Haridwar Junction railway station

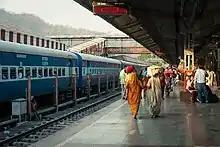
Haridwar Railway Station

Haridwar Railway Station has recently been renovated with a retiring room and waiting halls. The station has also been provided with new escalators and lifts in order to facilitate passengers, especially senior citizens, disabled people, women, and child travellers. Additional facilities like pay and use toilet, a coach guidance system from platform 1 to platform 4 has been installed. Security system has been upgraded in the station with Indian Railways providing new Railway Protection Force (RPF) and GRP (Government Railway Police) stations which will serve as prompt emergency centre for security needs as well as for reporting crimes in addition to providing comfort and conveniences to the security forces. As Haridwar has large footfall throughout the year and hence CCTV surveillance has been upgraded which provides close watch and strengthens security at the station. Northern Railway zone has also been modernising works, including washable aprons for coach maintenance, improvements to parking and circulating area, provision of foot-over-bridges, providing second entry, façade lighting with provision of LED lighting, station building improvements with allied works like improvements to platform surface, PF shelters.